Z movie

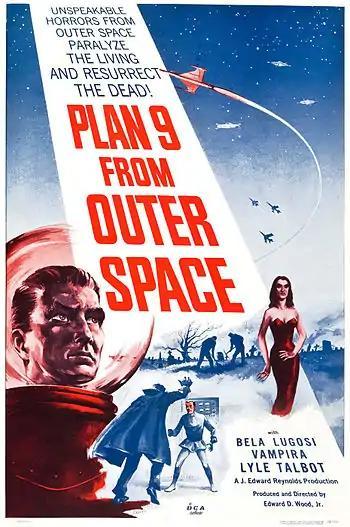
Poster for "Plan 9 from Outer Space" (1957)

Director Ed Wood is often described as the quintessential maker of Zmovies. "Plan 9 from Outer Space" (1957) is often labeled the worst film ever made. It features an incoherent plot, bizarre dialogue, inept acting, intrusive narration, the cheapest conceivable special effects and cardboard sets that the actors occasionally bump into and knock over. Stock footage is used throughout, whole sequences are used multiple times, boom mics are visible and actors frequently appear to be reading from cue cards. Outdoor sequences contain parts filmed during both day and night in the same scene. The movie stars Maila Nurmi, in her Vampira persona, and Béla Lugosi, who died before it was completed. Test footage of Lugosi shot for a different project is intercut with shots of a double with a different physique, height, and hair color, who covers his face with a cape in every scene. The narrator refers to the film by its pre-production name, "Grave Robbers from Outer Space".